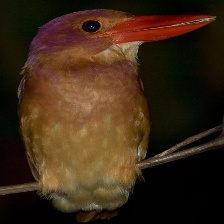
Species: RUDY KINGFISHER
Scientific name: HALCYON COROMANDA